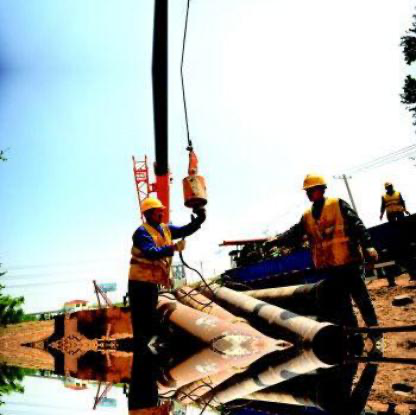
Objects in the image:
label: helmet
label: helmet
label: helmet